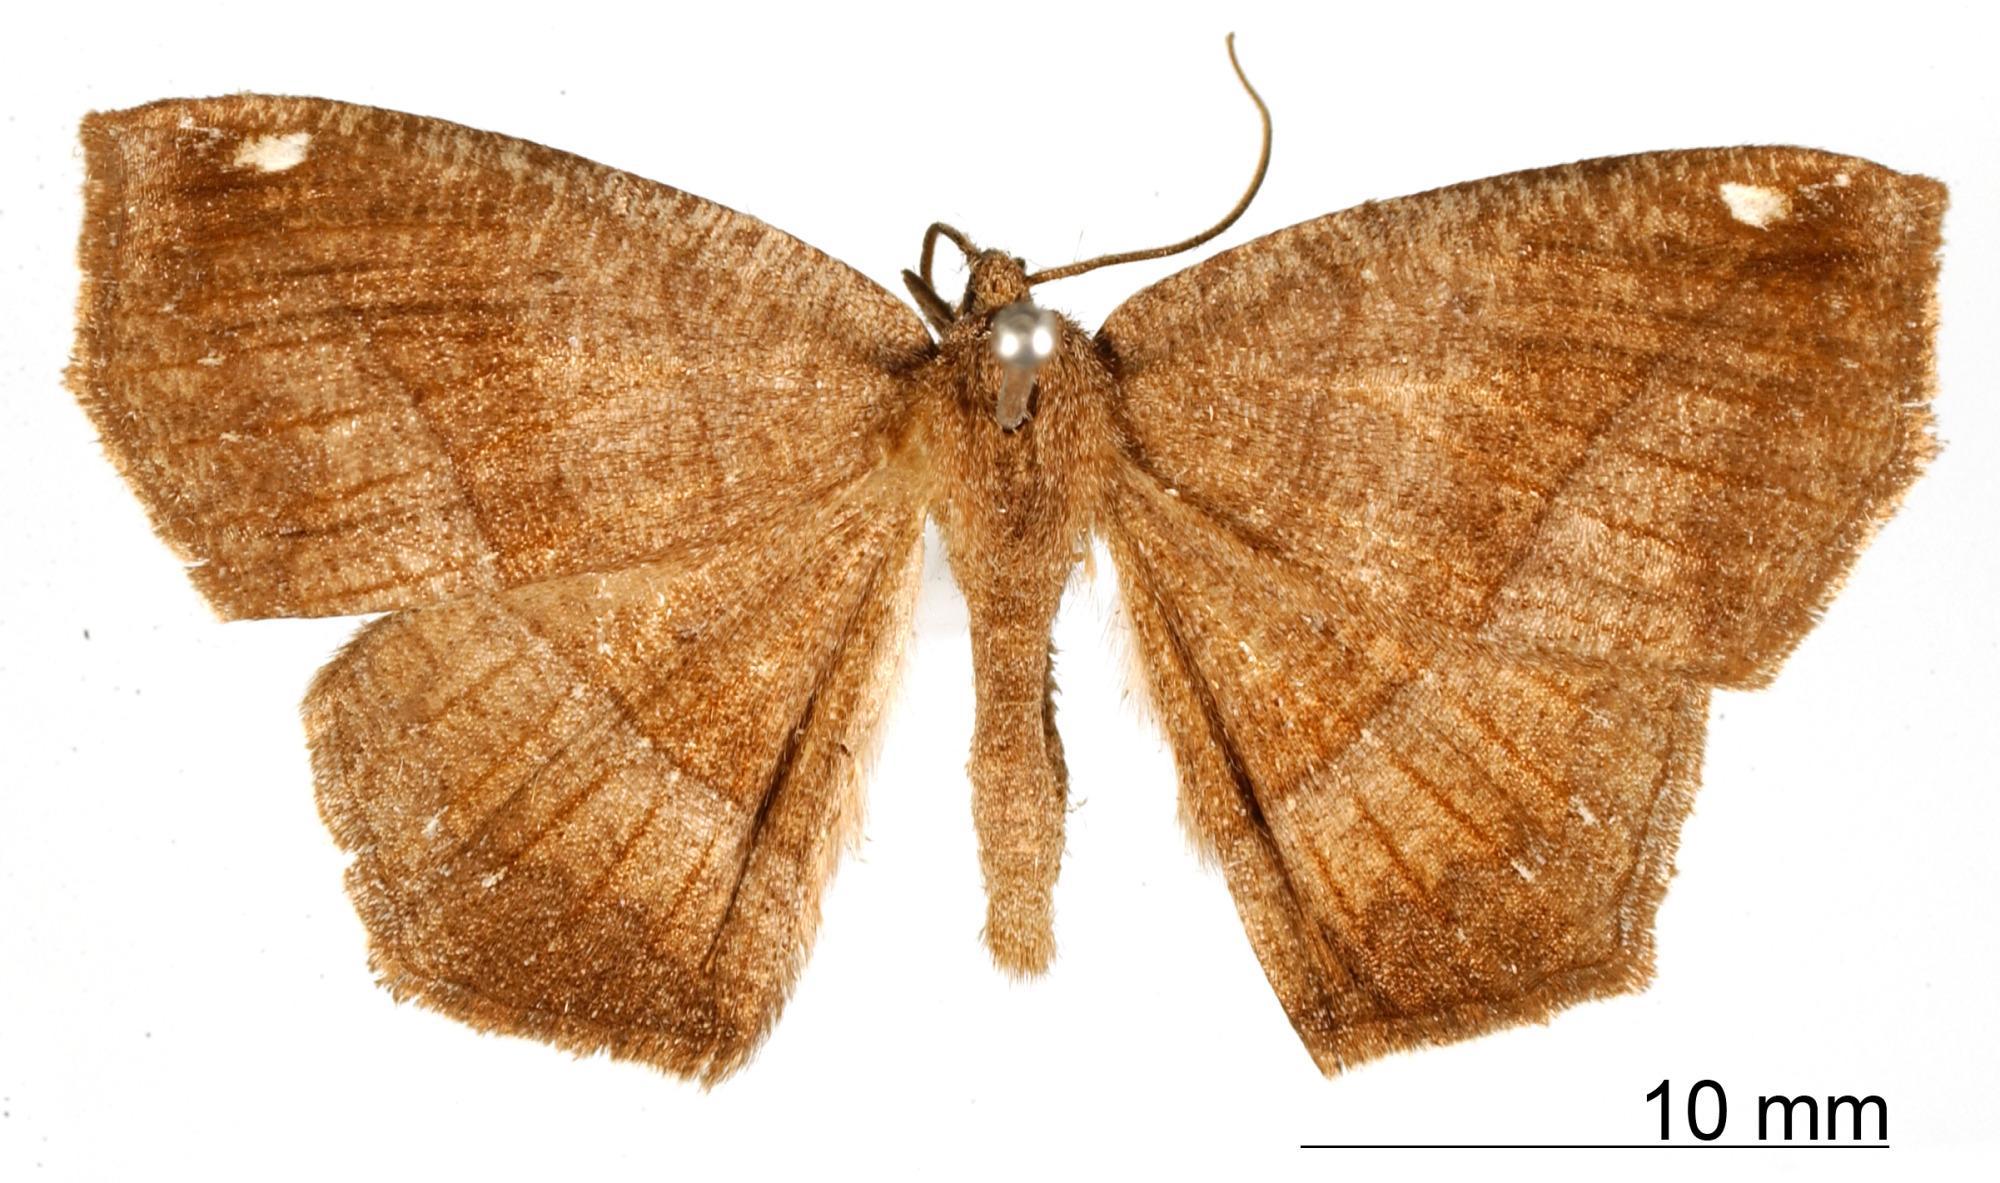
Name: Anisoperas proxima
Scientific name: Anisoperas proxima Dognin, 1902
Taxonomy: Animalia, Arthropoda, Insecta, Lepidoptera, Geometridae, Ennominae
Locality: Environs de Loja, Ecuador, Ecuador